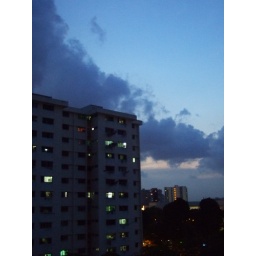
The clouds were practically hovering over that building! Cool scene i saw from my balcony on a cloudy night.